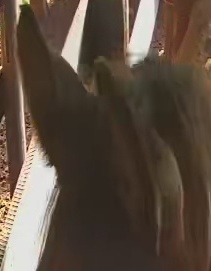
Face region: ears (position_of_ears)
Pain indicator: not_present